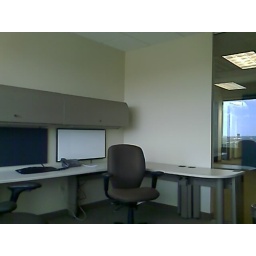
Small and xx4 white board in every office